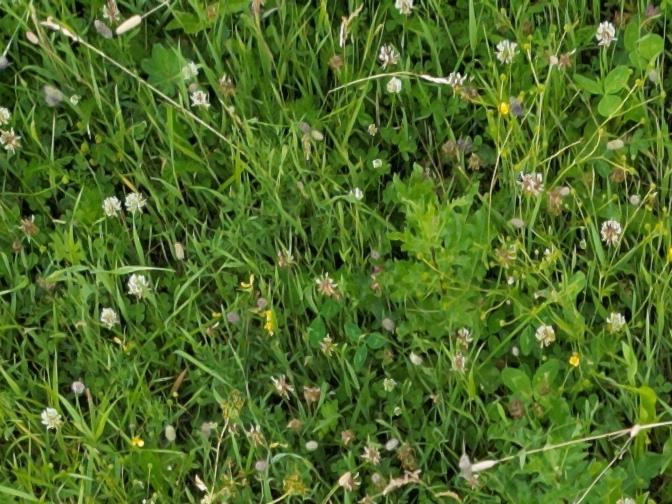
Flowers visible: yarrow flowers